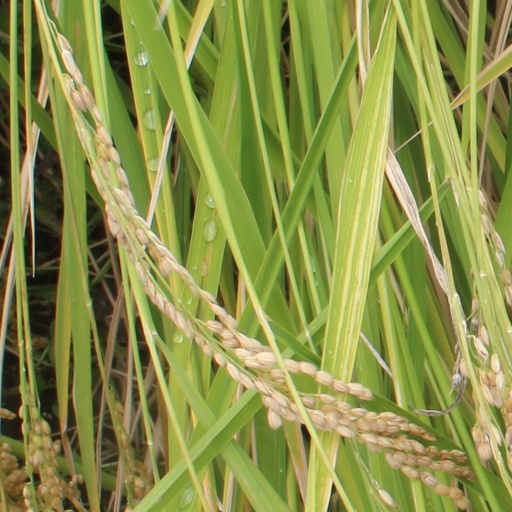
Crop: rice